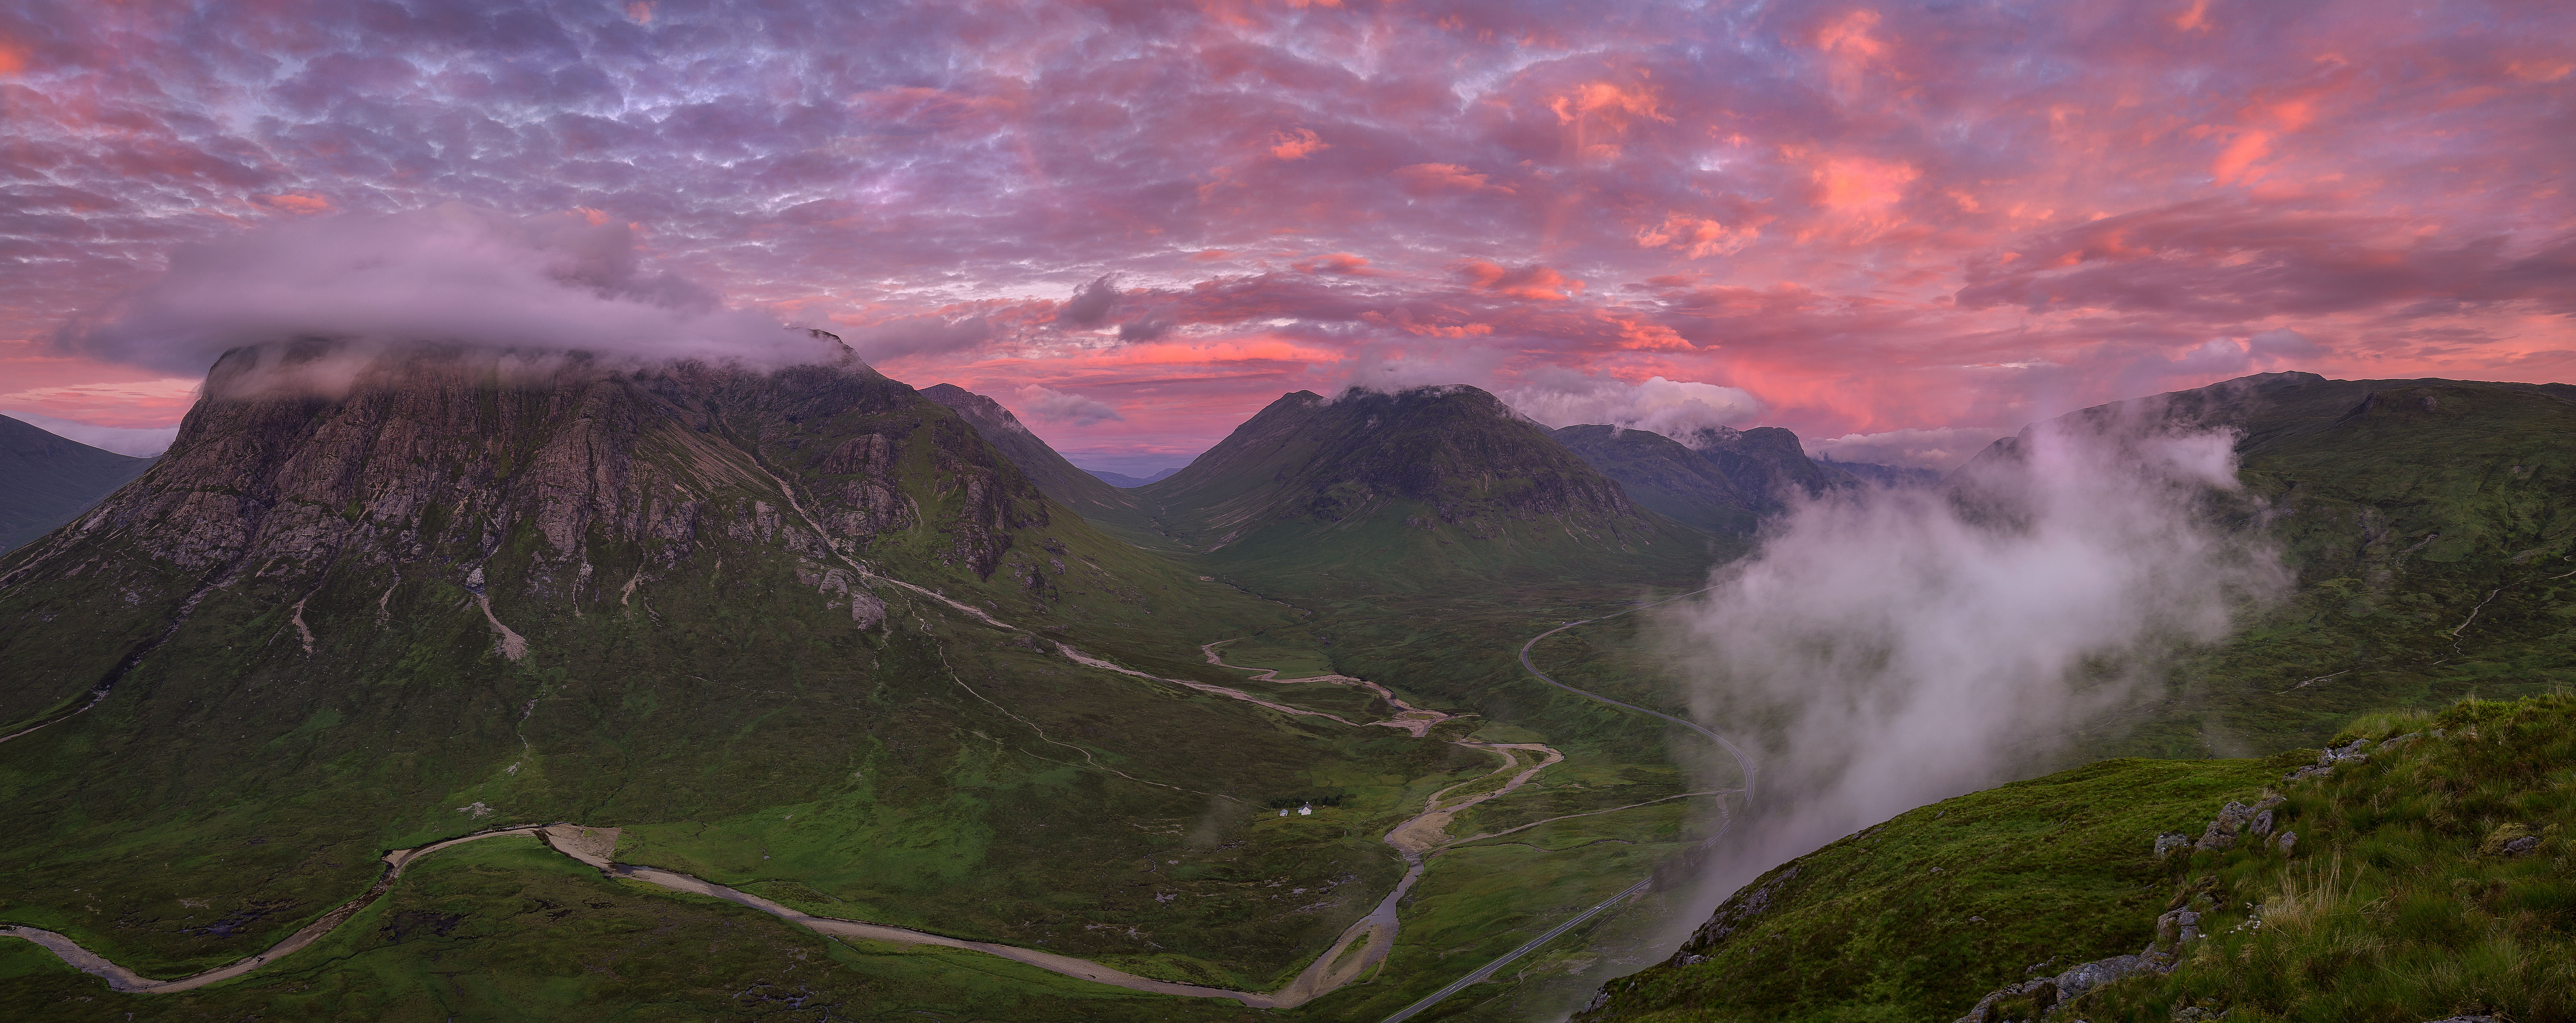
landscape, mountain, cloud, sunrise, hill, dawn, mountain range, cool image, plateau, canon6d, scotland, i, glencoe, highlands, buachailleetivemor, westhighlands, ef1635mmf4lisusm, beinnachrulaiste, buachailleetivebeag, landform, geographical feature, atmospheric phenomenon, mountainous landforms, geological phenomenon